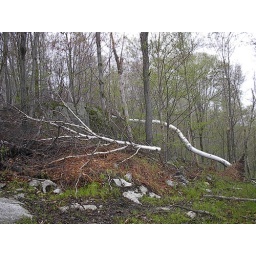
Two very white birches, fallen on the field above our house, after a rainy morning and windy day.May 2006.